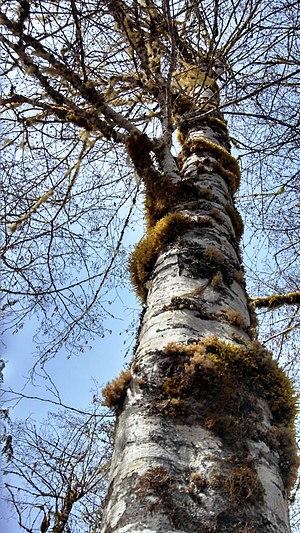
Alnus rubra, l'Aulne rouge, est une espèce d'arbre à feuilles caduques de la famille des Betulaceae. Elle est originaire de la côte ouest de l’Amérique du Nord. Son nom provient de la couleur rouge que peut prendre son écorce une fois entaillée.